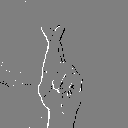
ASL letter: r